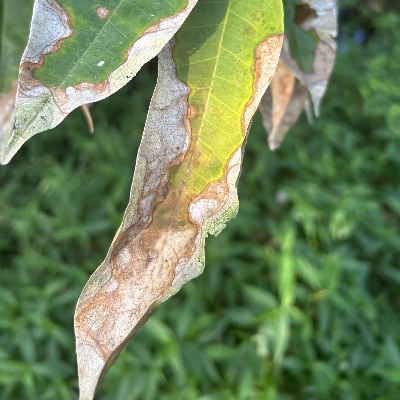
Label: Leaf_Colletotrichum